Aviva Gileadi

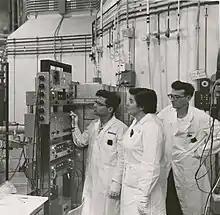
Aviva Gileadi in the Soreq Nuclear Research Center

Aviva E. Gileadi (born Eva Fischmann November 26, 1917 – June 8, 2001) was an Israeli nuclear scientist, a professor at the Israel Institute of Technology (Technion) in the department of Nuclear Engineering. She was a specialist in the use of nuclear reactors for energy production and desalination. She was the first woman in the Western Bloc to receive a license for the operation of a nuclear reactor and the only one with such a license in 1963.